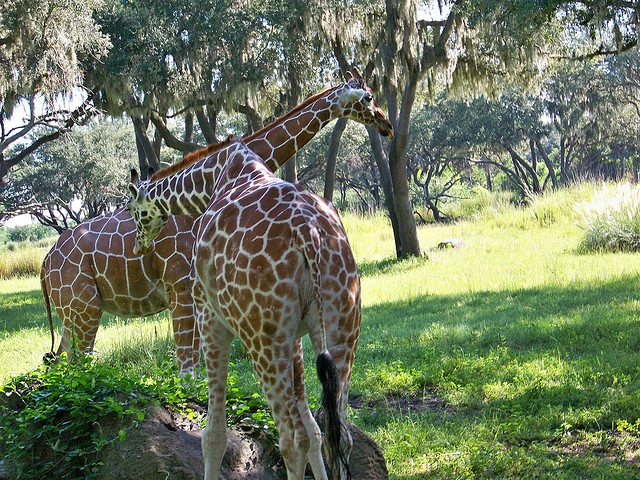
Two giraffes walking through a spacious grassy field.
Two giraffes that are walking together in a field.
Two giraffes next to one another near a rock.
Two giraffes standing next to each other under a group of trees.
Two giraffes standing on all fours next to one another with grass, bushes and trees around them.